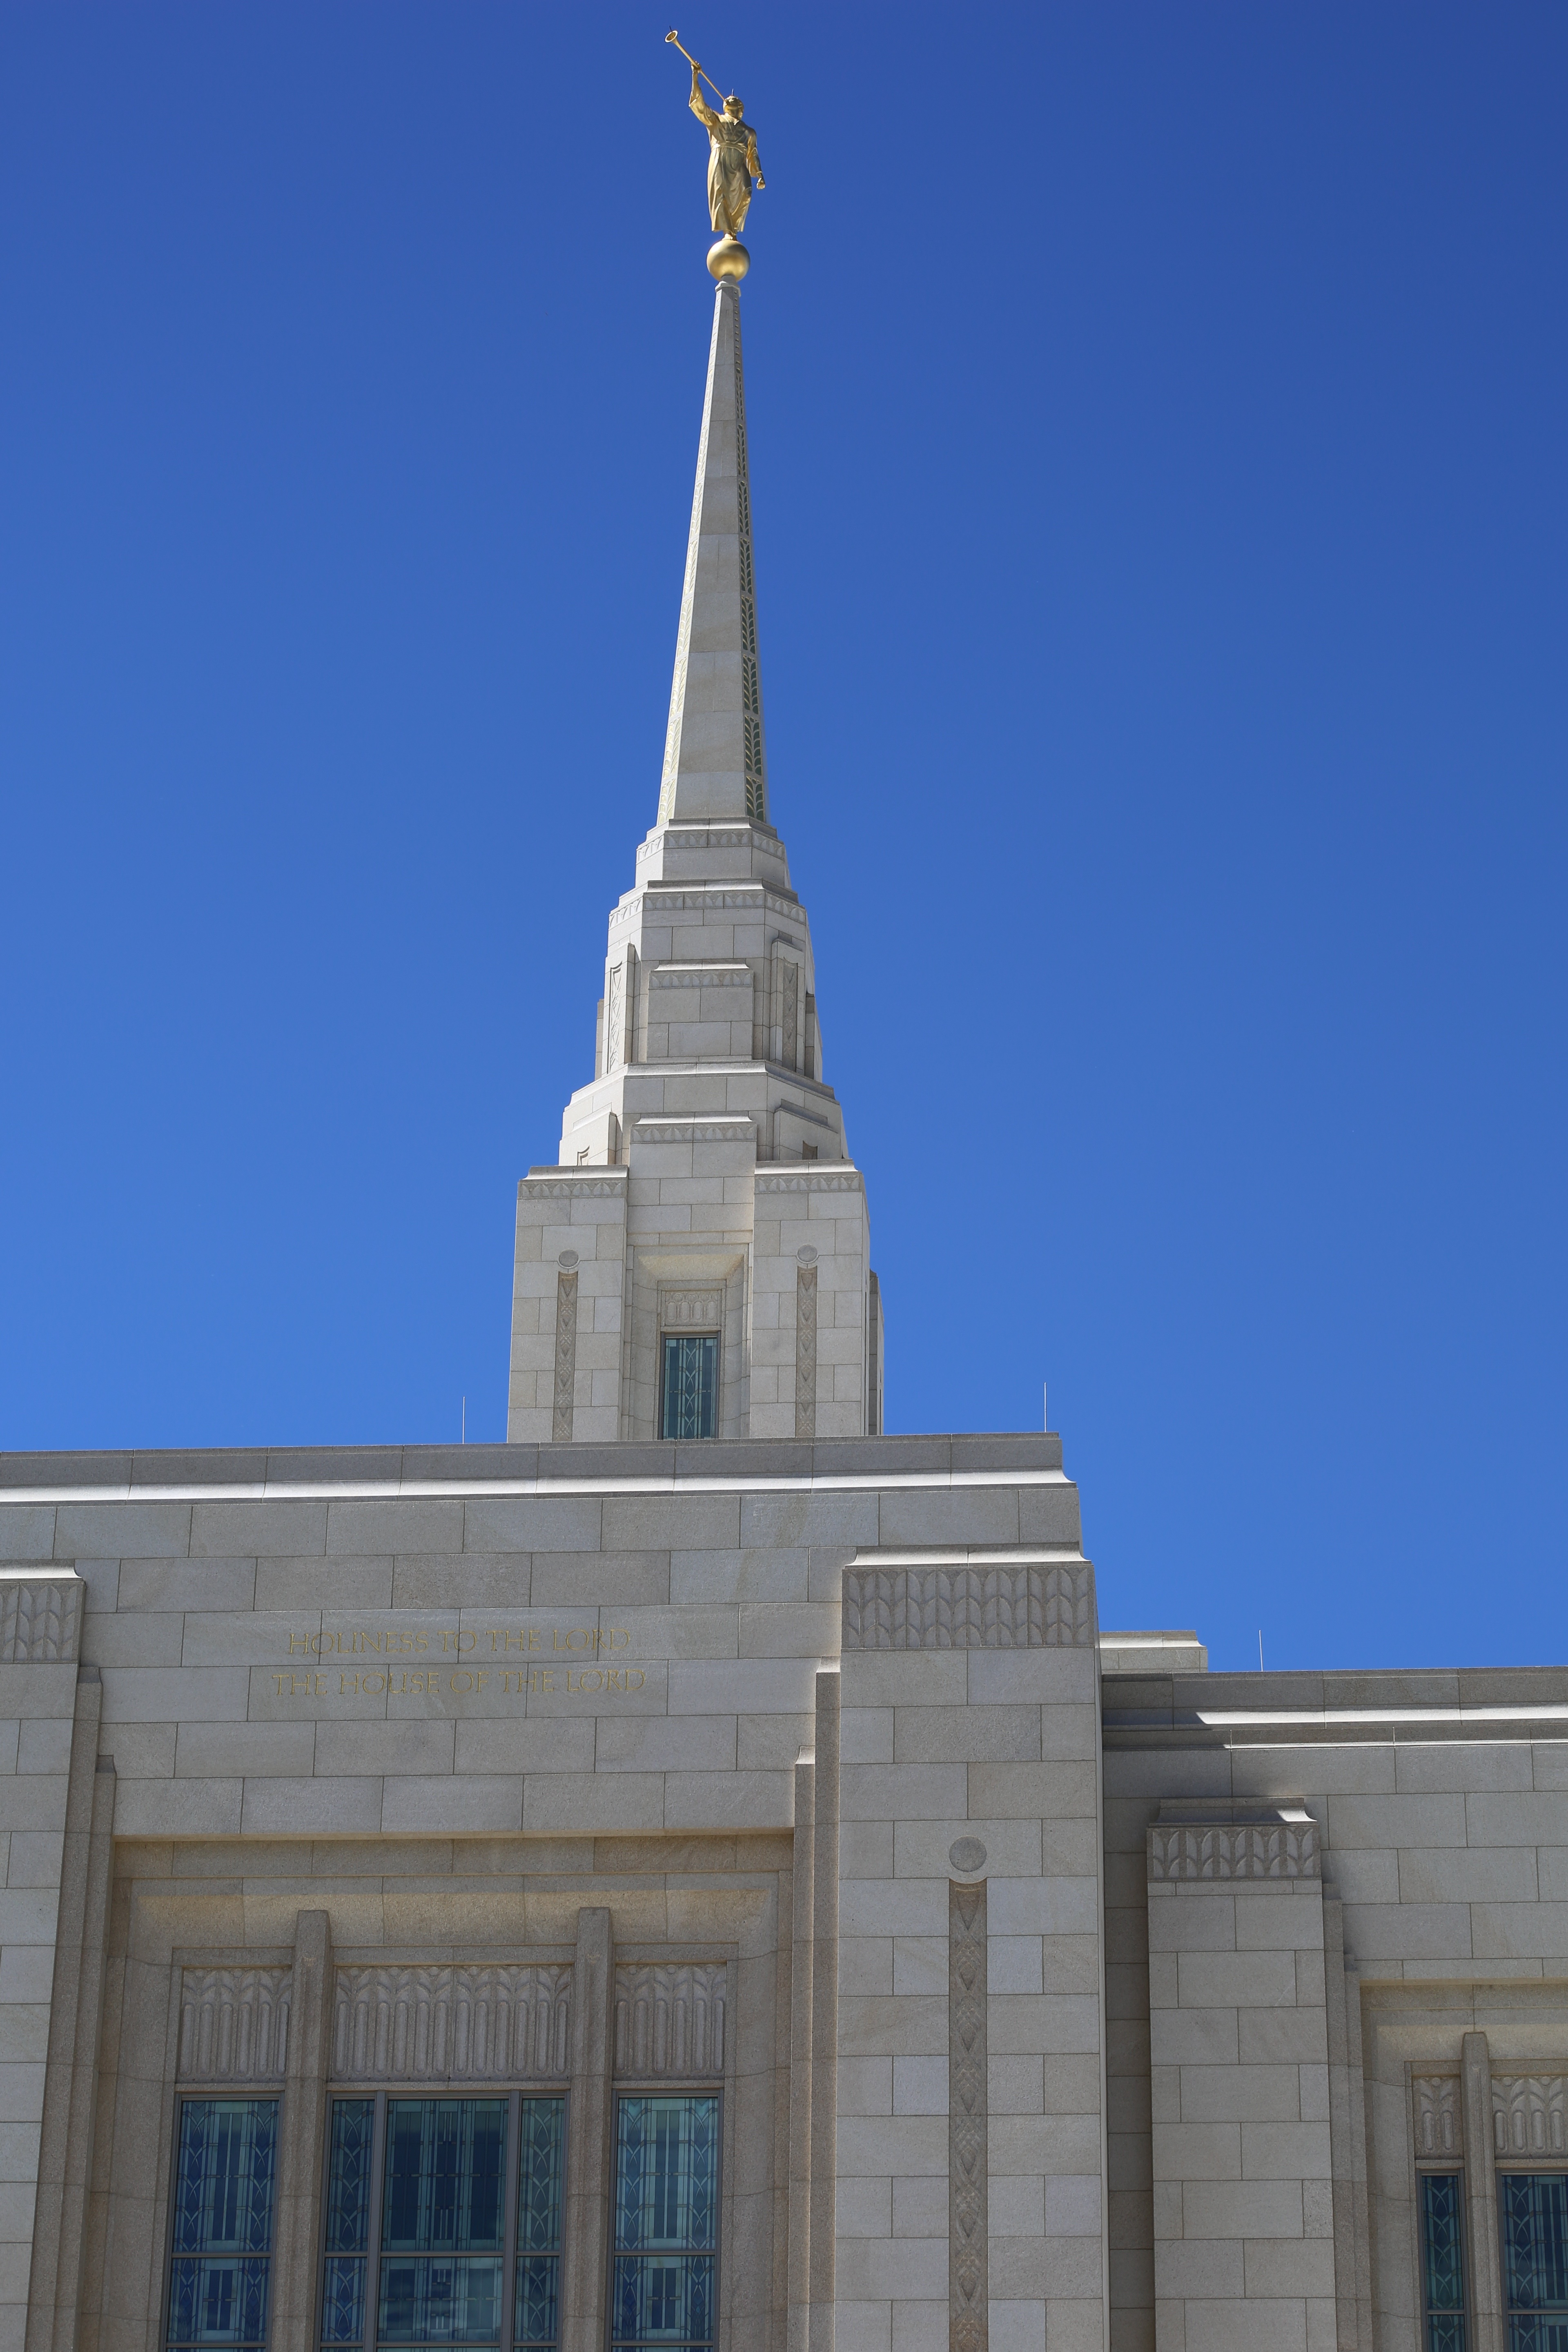
building, skyscraper, monument, tower, usa, religion, landmark, facade, church, place of worship, temple, spire, steeple, utah, mormon